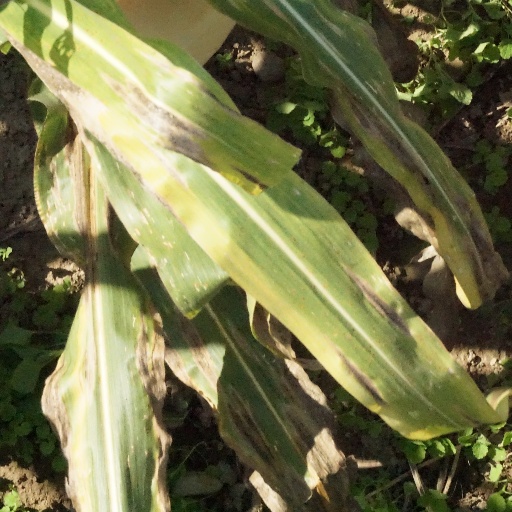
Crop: maize; corn